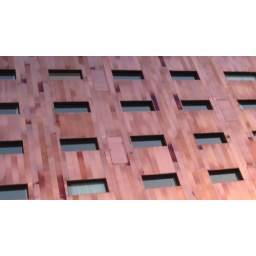
Beautifull office building in Lille. 1 of 3 where the outside walls are covered in huge strips of copper.